Black Forest Clock Association

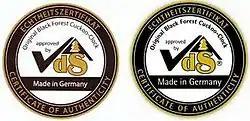
Left, early (1987-2006) & right, modern (post 2006) VDS seals on clocks originating from a manufacturer in the Black Forest Region registered with the syndicate. (Designed by artist Benno Gasche from Schonach).

The Black Forest Clock Association (German: "Verein die Schwarzwalduhr – VdS") is a syndicate that was set up in 1987 to protect traditional mechanical cuckoo clock making in the Black Forest region in Baden-Württemberg (Germany).